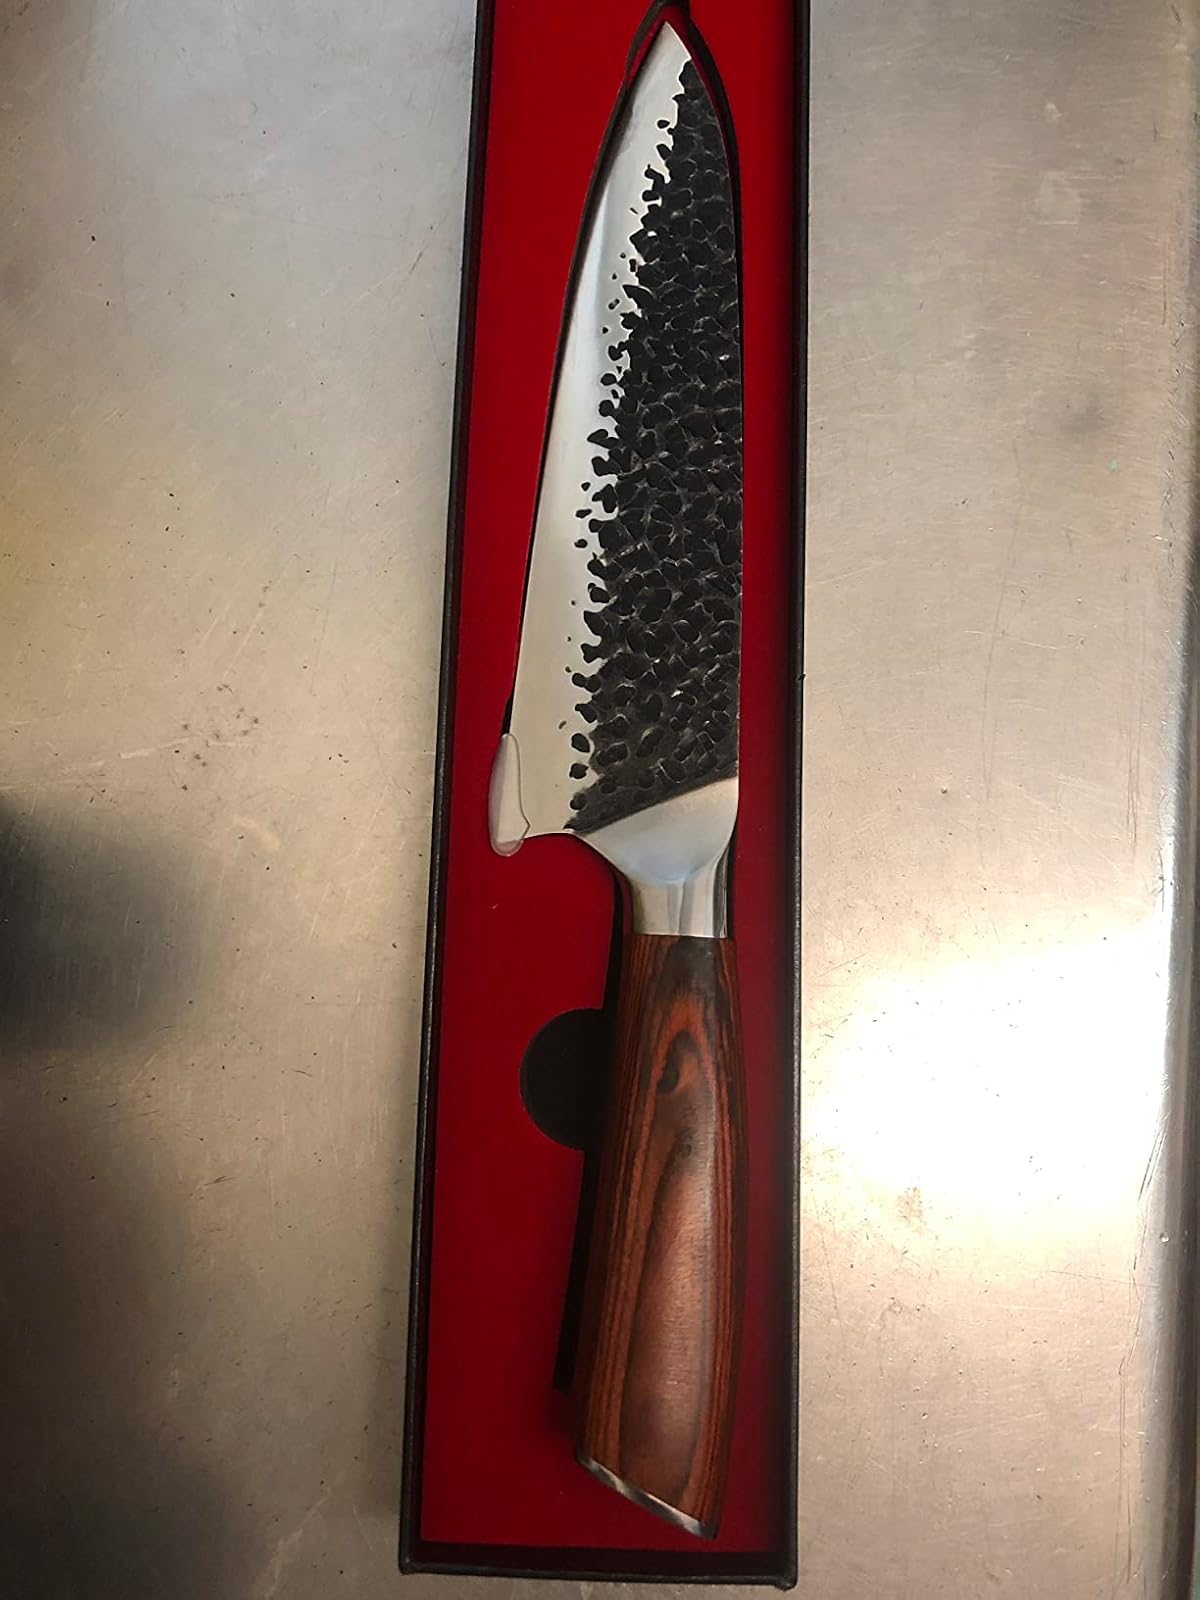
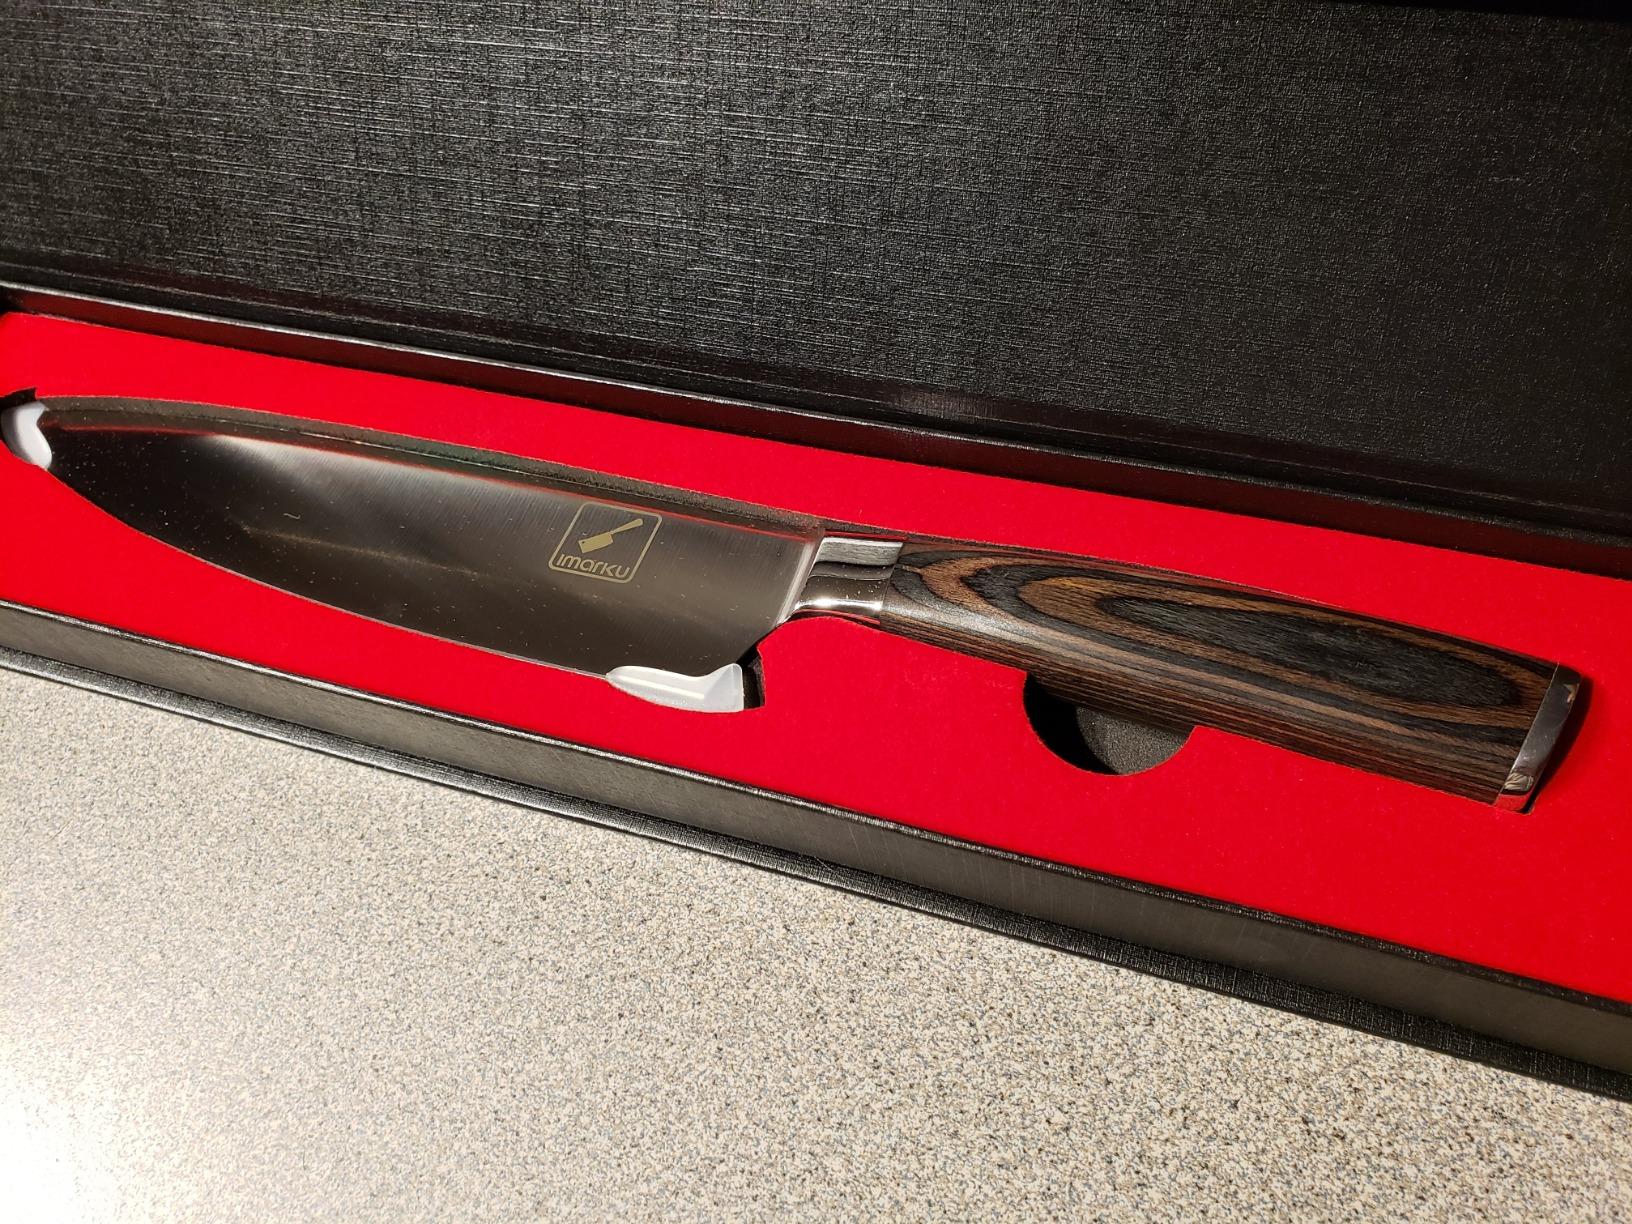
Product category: items_knife
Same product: no